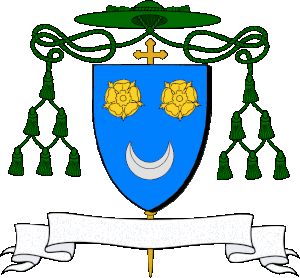
D'azur à deux roses d'or en chef et un croissant d'argent en pointe